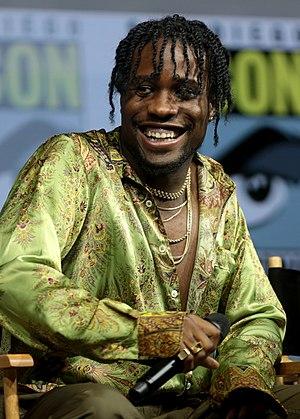
Shameik Moore est un chanteur et acteur américain d'origine jamaïcaine né à Atlanta. En 2015 il joue dans le film Dope, puis en 2016 dans la série The Get Down.